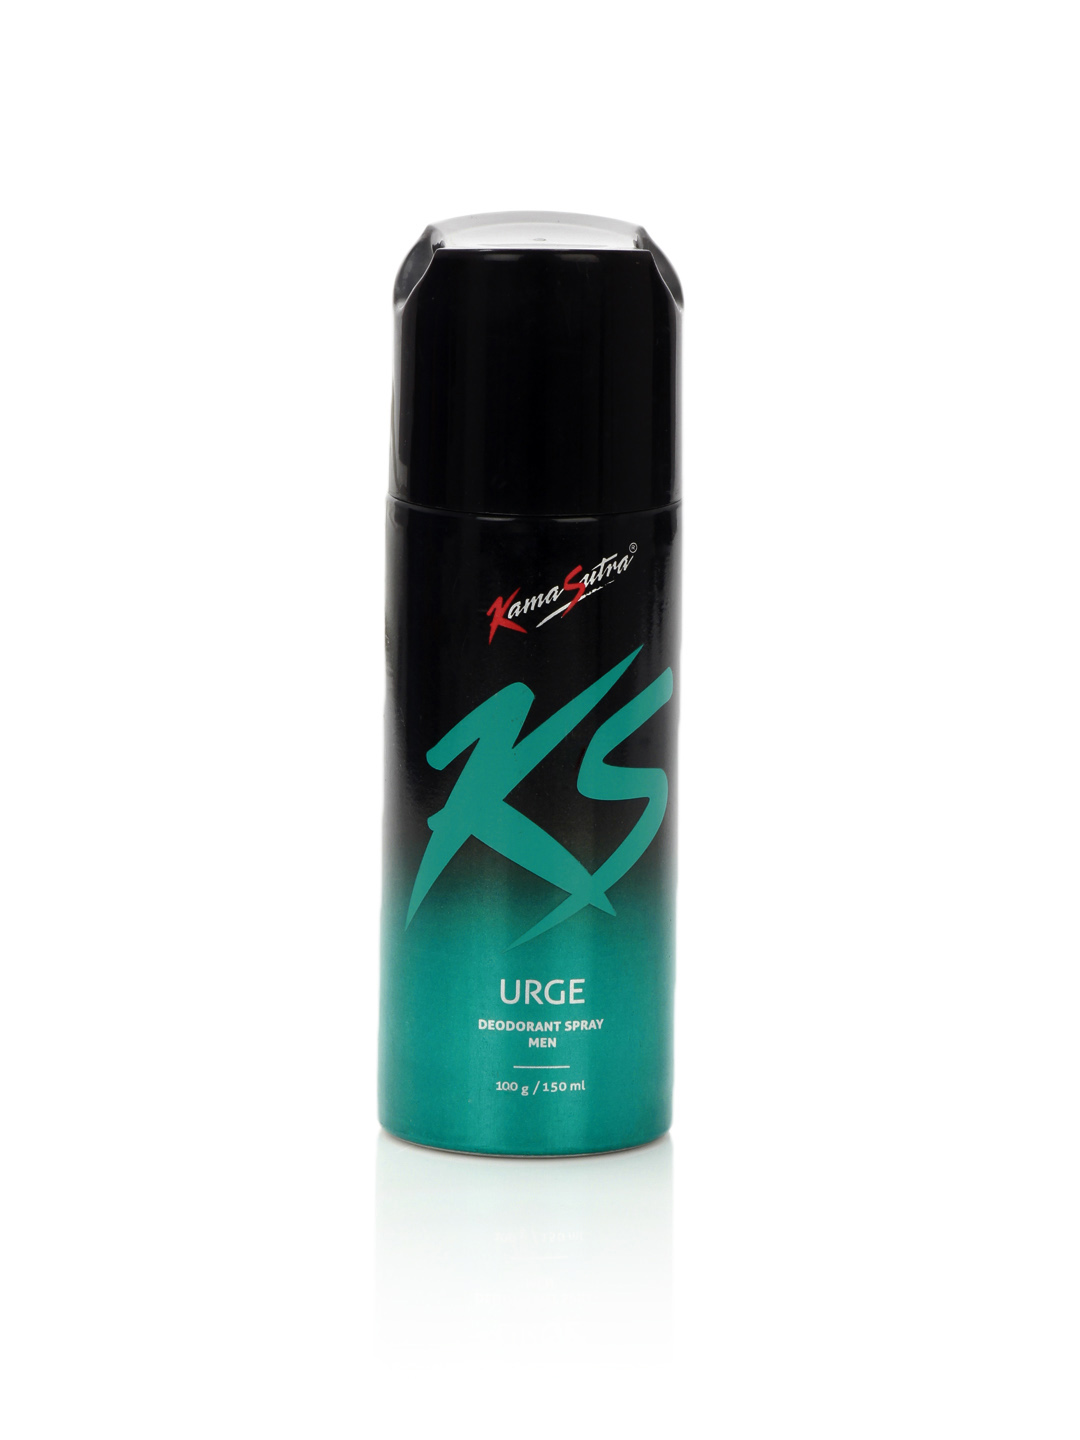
Kama Sutra Men Urge Deos
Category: Personal Care / Fragrance / Deodorant
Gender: Men
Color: Black
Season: Spring 2017
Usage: Casual